Percy Alden

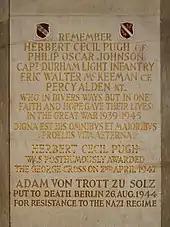
Inscription in the chapel of Mansfield College, Oxford in memory of alumni including Alden

A "Percy Alden Scholarship", to enable a student to attend university followed by a year's training in social work, was established in his memory.